Bern-Lötschberg-Simplon-Bahn

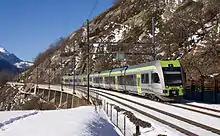
BLS RABe 535 on the southern Lötschberg ramp between Lalden and Brig.

On 15 May 2001, in order to secure their future, the BLS and SBB agreed on a new task-sharing arrangement. This was largely implemented as part of the timetable changes made on 12 December 2004 when the BLS took over the running of the SBB's S-Bahn lines and with it, system responsibility for Bern's S-Bahn network, the second largest in the country. This was accompanied by the transfer of long-distance railway operations from the BLS to the SBB. Within the cargo sector the SBB assumed overall control for full-load traffic in Switzerland. Transit and block train traffic has been subject to competition since the signing of the 2001 agreement. The SBB became responsible for rail network management across Switzerland.